Return to the Lost World

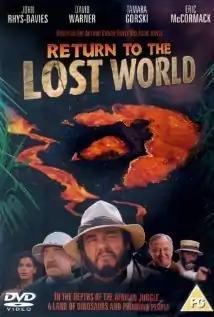
DVD cover

Return to the Lost World is a 1992 film directed by Timothy Bond and starring John Rhys-Davies, Eric McCormack, David Warner, Nathania Stanford, Darren Peter Mercer, and Tamara Gorski. It is a sequel to the film "The Lost World", which was released the same year.